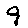
Label: 9